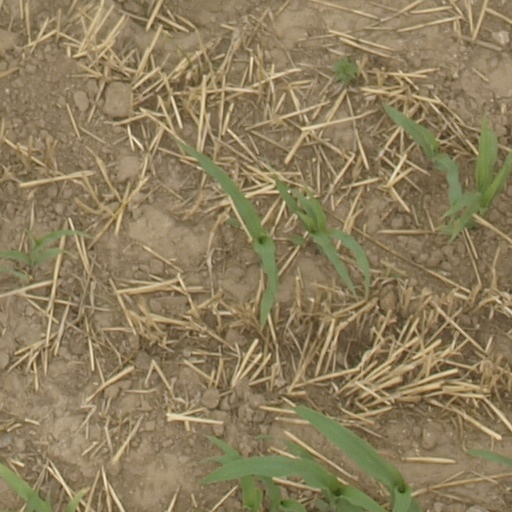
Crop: maize; corn